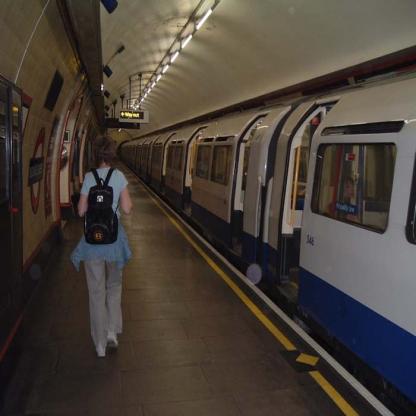
Scene: Indoor